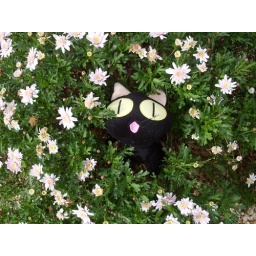
black cat in the flowers